World Book Capital

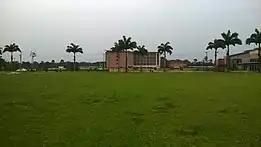
University of Port Harcourt

The World Book Capital programme during the year 2011 was held in Buenos Aires in Argentina. The project unit "Unidad de Proyectos Buenos Aires Capital Mundial de Libro" was created especially for the occasion and was run by Luciana Blasco.